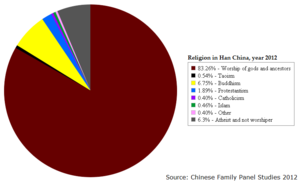
Le fait religieux dans le monde chinois se caractérise par le pluralisme, favorisé par l’attitude de l'État : celui-ci exerce depuis le début de l’empire un contrôle attentif sur les groupes susceptibles de constituer une menace pour le pouvoir et la société et met au pas les sectes trop actives, n’accordant qu’exceptionnellement l’exclusivité à un culte. Le syncrétisme et le mélange sont courants, rendant les contours des ensembles religieux flous ; on a l’impression de se trouver face à une constellation de philosophies et de pratiques plutôt qu'à des confessions.